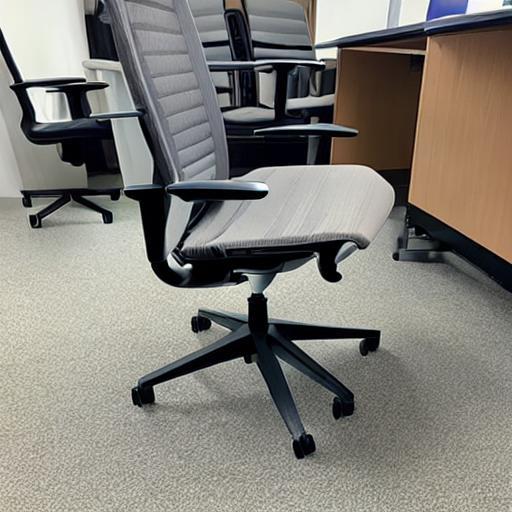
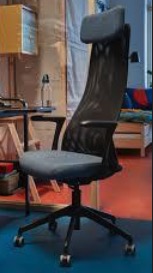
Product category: items_chair
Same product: no